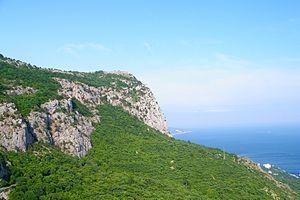
La Crimée est une péninsule située au sud de l'Ukraine et à l'ouest du kraï de Krasnodar en Russie, qui s'avance dans la mer Noire. La péninsule de Crimée est réputée pour son climat méditerranéen, ses vignobles, ses vergers, ses lieux de villégiatures, ses sites archéologiques, et aussi ses stations balnéaires dont notamment celles de Théodosie, de Soudak, d'Alouchta mais également celle de Yalta, où ont été signés en 1945 les accords de partage de l'Europe entre Staline, Roosevelt et Churchill. Sebastopol est également célèbre, depuis 1783, pour sa base navale qui accueille la flotte de la mer Noire de la marine russe.
La mer Noire est située entre l’Europe, le Caucase et l’Anatolie. Principalement alimentée par le Danube, le Dniepr et le Don, elle est issue de la fermeture d’une mer océanique ancienne, l'océan ou mer Paratéthys. Elle est bordée au nord par la steppe pontique, en Crimée, à l’est et au sud par des chaînes issues de l’orogénèse himalayo-alpine : respectivement monts de Crimée, Caucase et chaîne pontique. Les pays riverains sont : l’Ukraine au nord-ouest, la Russie au nord-est, la Géorgie à l’est, la Turquie au sud, la Bulgarie et la Roumanie à l’ouest. Large d'environ 1 150 km d’ouest en est et de 600 km du nord au sud, elle s’étend sur une superficie de 413 000 km². L'adjectif correspondant est « pontique », qui vient du nom antique de cette mer, le Pont-Euxin.